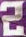
Number: 2